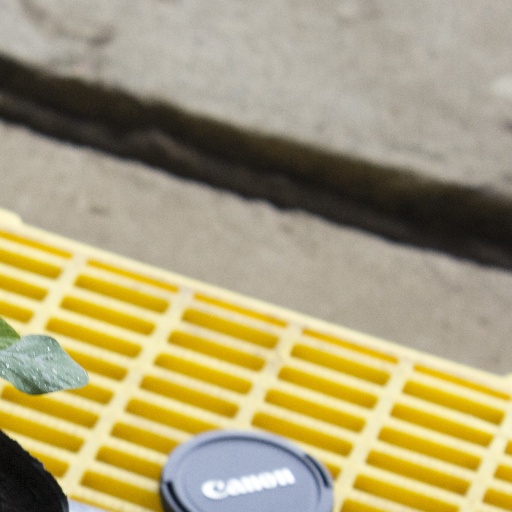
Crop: soybean